Aspen, Colorado

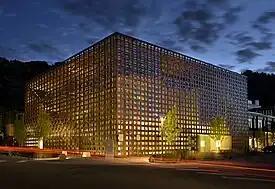
Aspen Art Museum (2015)

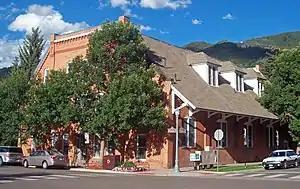
A brick building with trapezoidal roof overhanging the sidewalk on its right side at an intersection. Signs say it is at the 100 block of South Galena Street and the 500 block of East Hopkins Avenue.

The city's roots are traced to the winter of 1879, when a group of miners ignored pleas by Frederick Pitkin, Governor of Colorado, to return across the Continental Divide to avoid a Ute uprising. The Utes were fighting to maintain possession of their land and communities. Originally named Ute City, the small community was renamed Aspen. The Aspen, Colorado, post office opened on June 7, 1880. Pitkin County was created on February 23, 1881, with Aspen as its first and only seat. The Town of Aspen was incorporated on April 1, 1881. In its peak production years of 1891 and 1892, Aspen surpassed Leadville as the United States' most productive silver-mining district. Production expanded due to the passage of the Sherman Silver Purchase Act of 1890, which doubled the government's purchase of silver. In 1883, the Apostolic Vicarate of Colorado's Bishop Machebeuf had the Reverend Edward Downey establish the first Catholic mission in Aspen.